Paul F. Downton

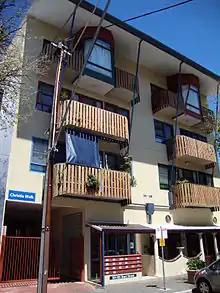
Christie Walk, Sturt Street facade

Paul F Downton is a sustainable city theorist and activist, ecological architect, urbanist and professional writer on architecture, ecocities, environment and the arts. He designed the Christie Walk development in Adelaide, Australia.